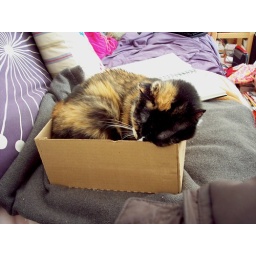
This box is almost too tiny, not quite! Haha! She insists on sleeping in it these days.